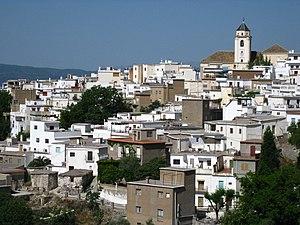
Cáñar est une municipalité espagnole de la province de Grenade, communauté autonome d'Andalousie